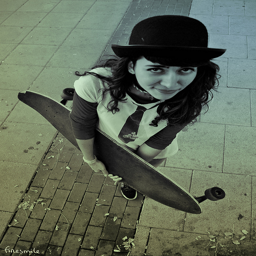
A beautiful young woman holding a skateboard standing on a sidewalk.
A woman wearing a hat holding a skateboard
A man is standing on the sidewalk holding his skateboard
A woman stands on a brick path holding a skateboard.
A girl holding onto a skateboard looking up into the air.